Fokker F.IV

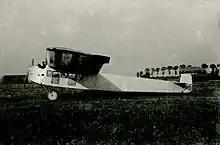
Fokker F.IV being test flown out of Schiphol airport in the Netherlands, before its delivery to the USA.

The Fokker F.IV was constructed in typical Fokker style (the largest design they had yet built), as a high-wing cantilever monoplane with fixed tailskid undercarriage. The pilot sat in an open cockpit alongside the engine in the manner of the Fokker F.III, while a cabin inside the fuselage could seat 12 passengers. Before the aircraft had even been built, the United States Army Air Service had bought two examples during a promotional visit to the country by Anthony Fokker. Built at Fokker's factory at Veere and flight-tested by Anthony Fokker himself, the two aircraft were crated and shipped to the United States where they were assembled at McCook Field and given the designation T-2. Despite Fokker's hopes that increasing airline passenger numbers would create interest in aircraft of larger seating capacity, the F.IV was too large for the needs of contemporary airlines, and no further aircraft were sold.